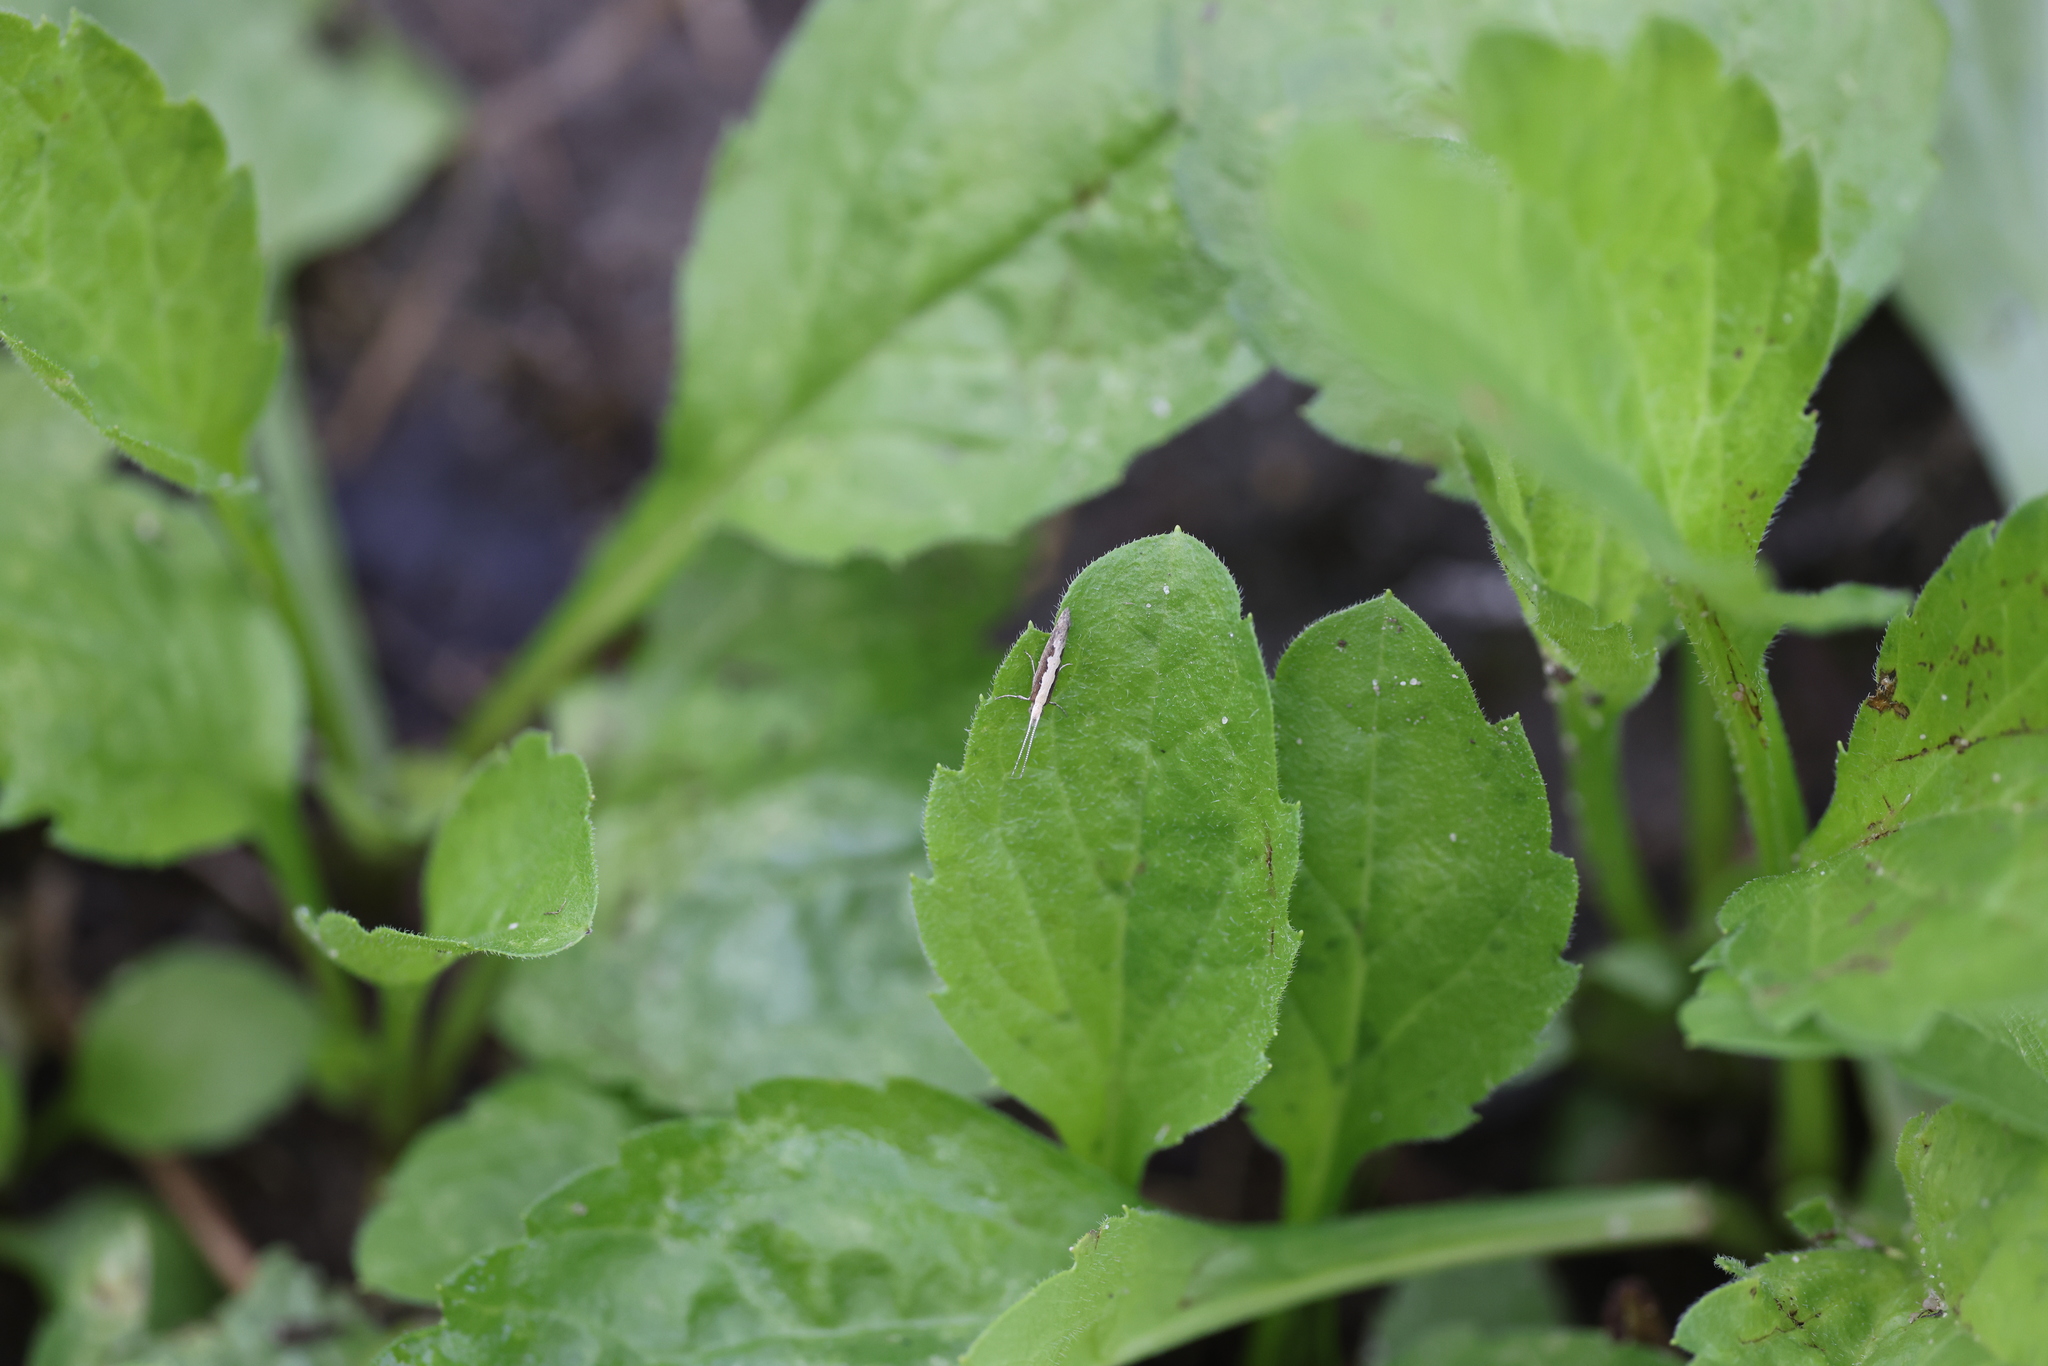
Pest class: diamondback_moth